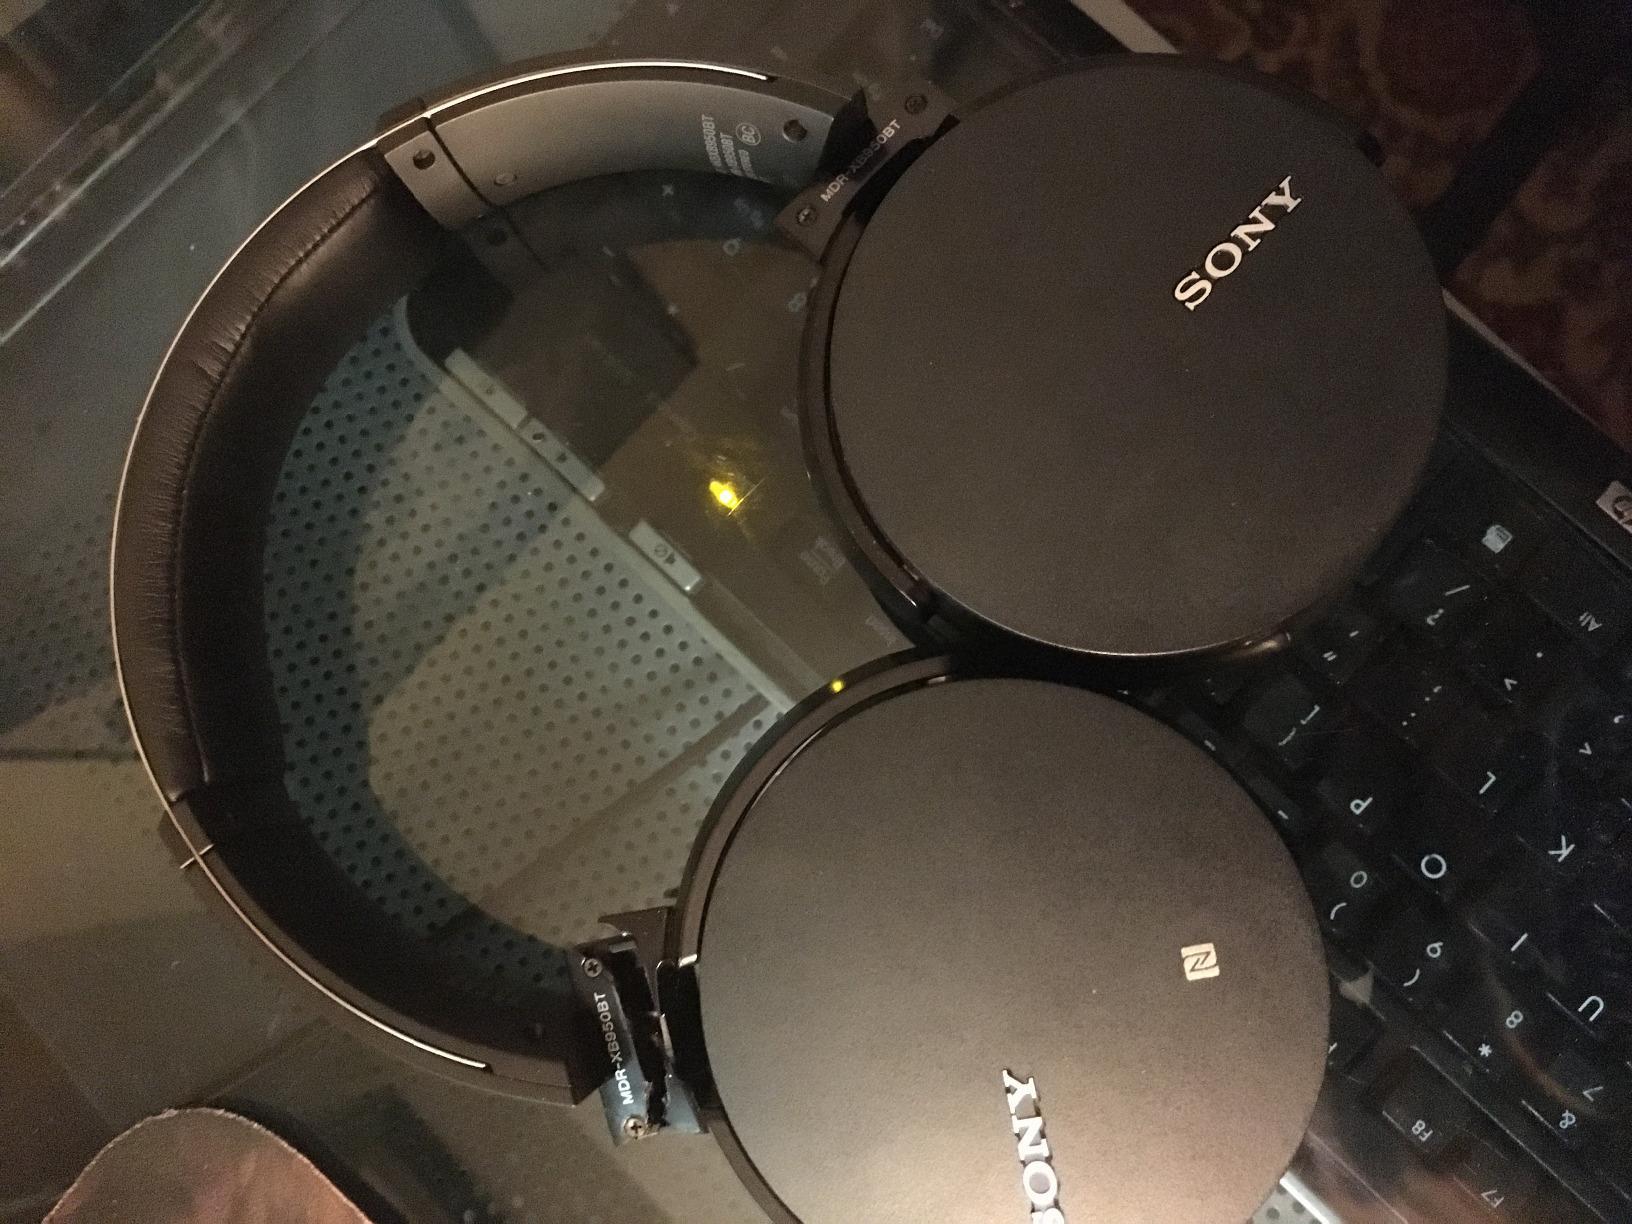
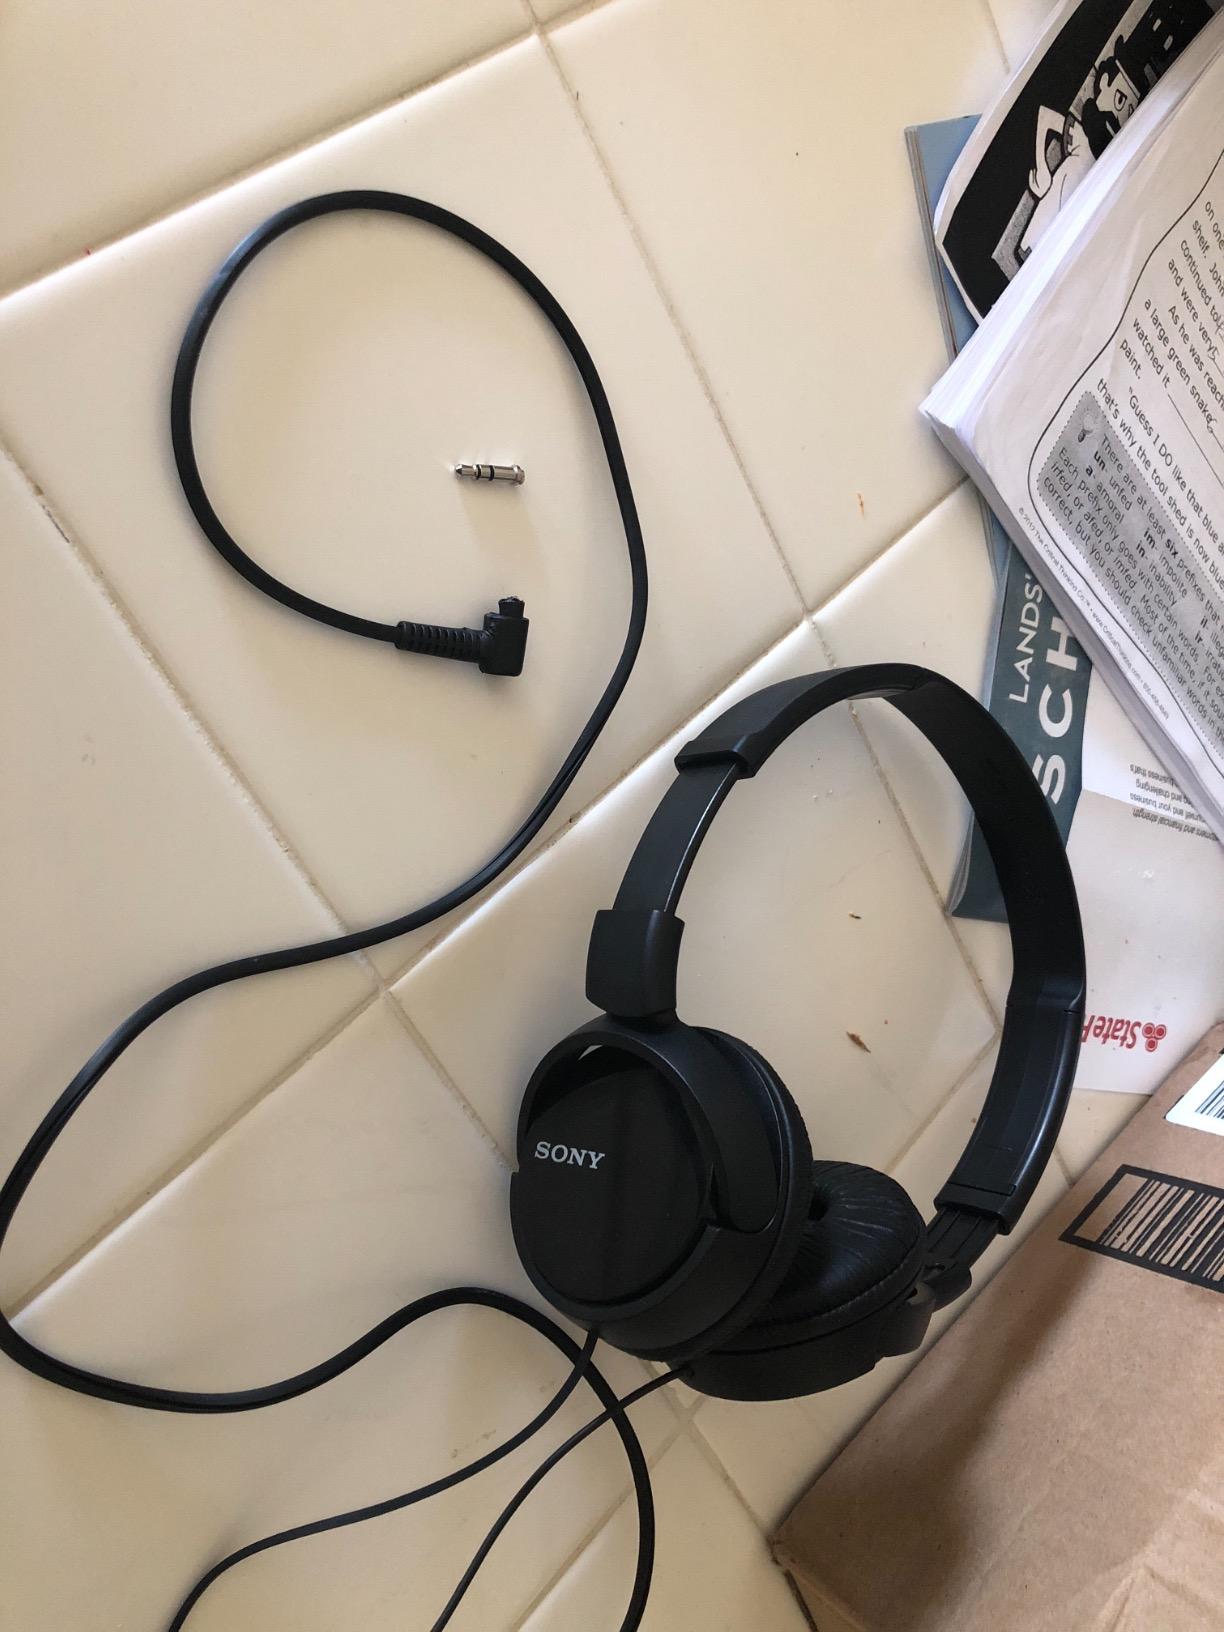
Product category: headphones
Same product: no